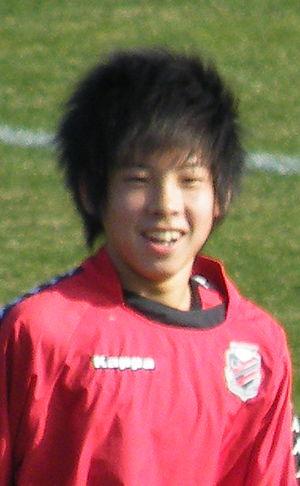
Kazuki Fukai, né le 11 mars 1995 à Sapporo au Japon, est un footballeur japonais. Il évolue au poste de milieu défensif au Consadole Sapporo.